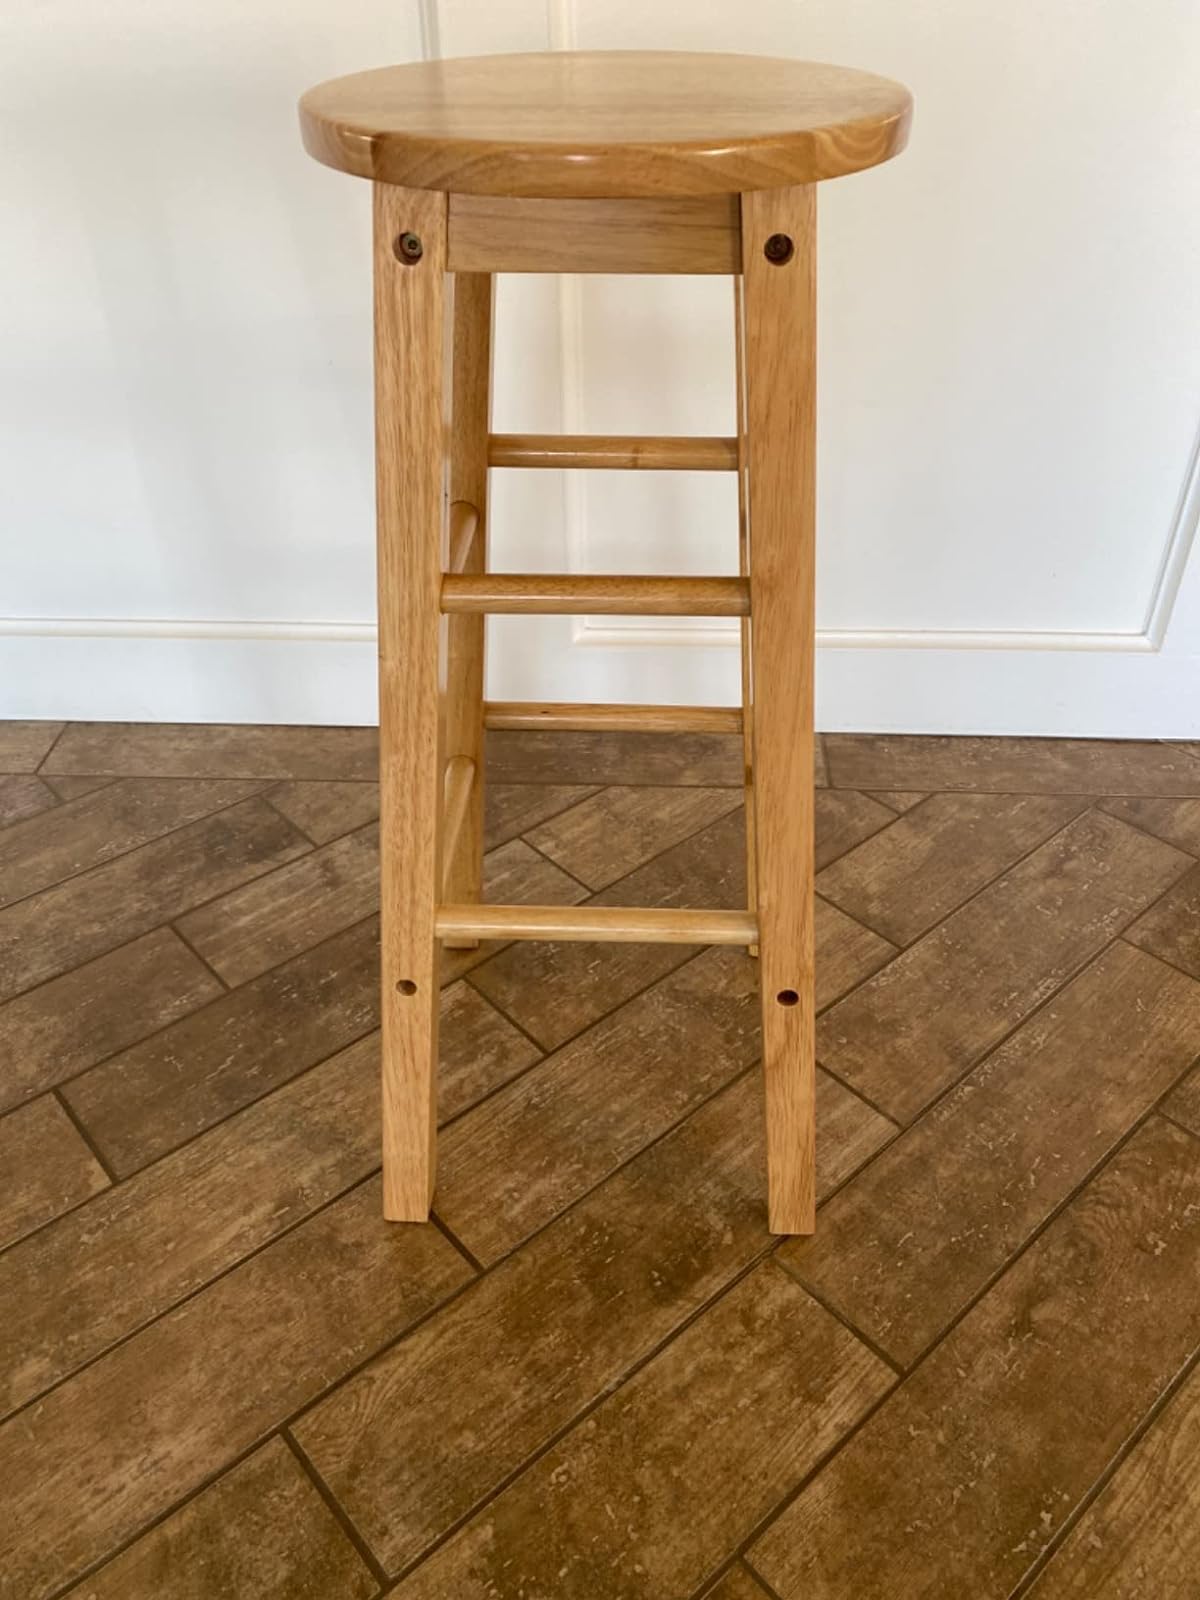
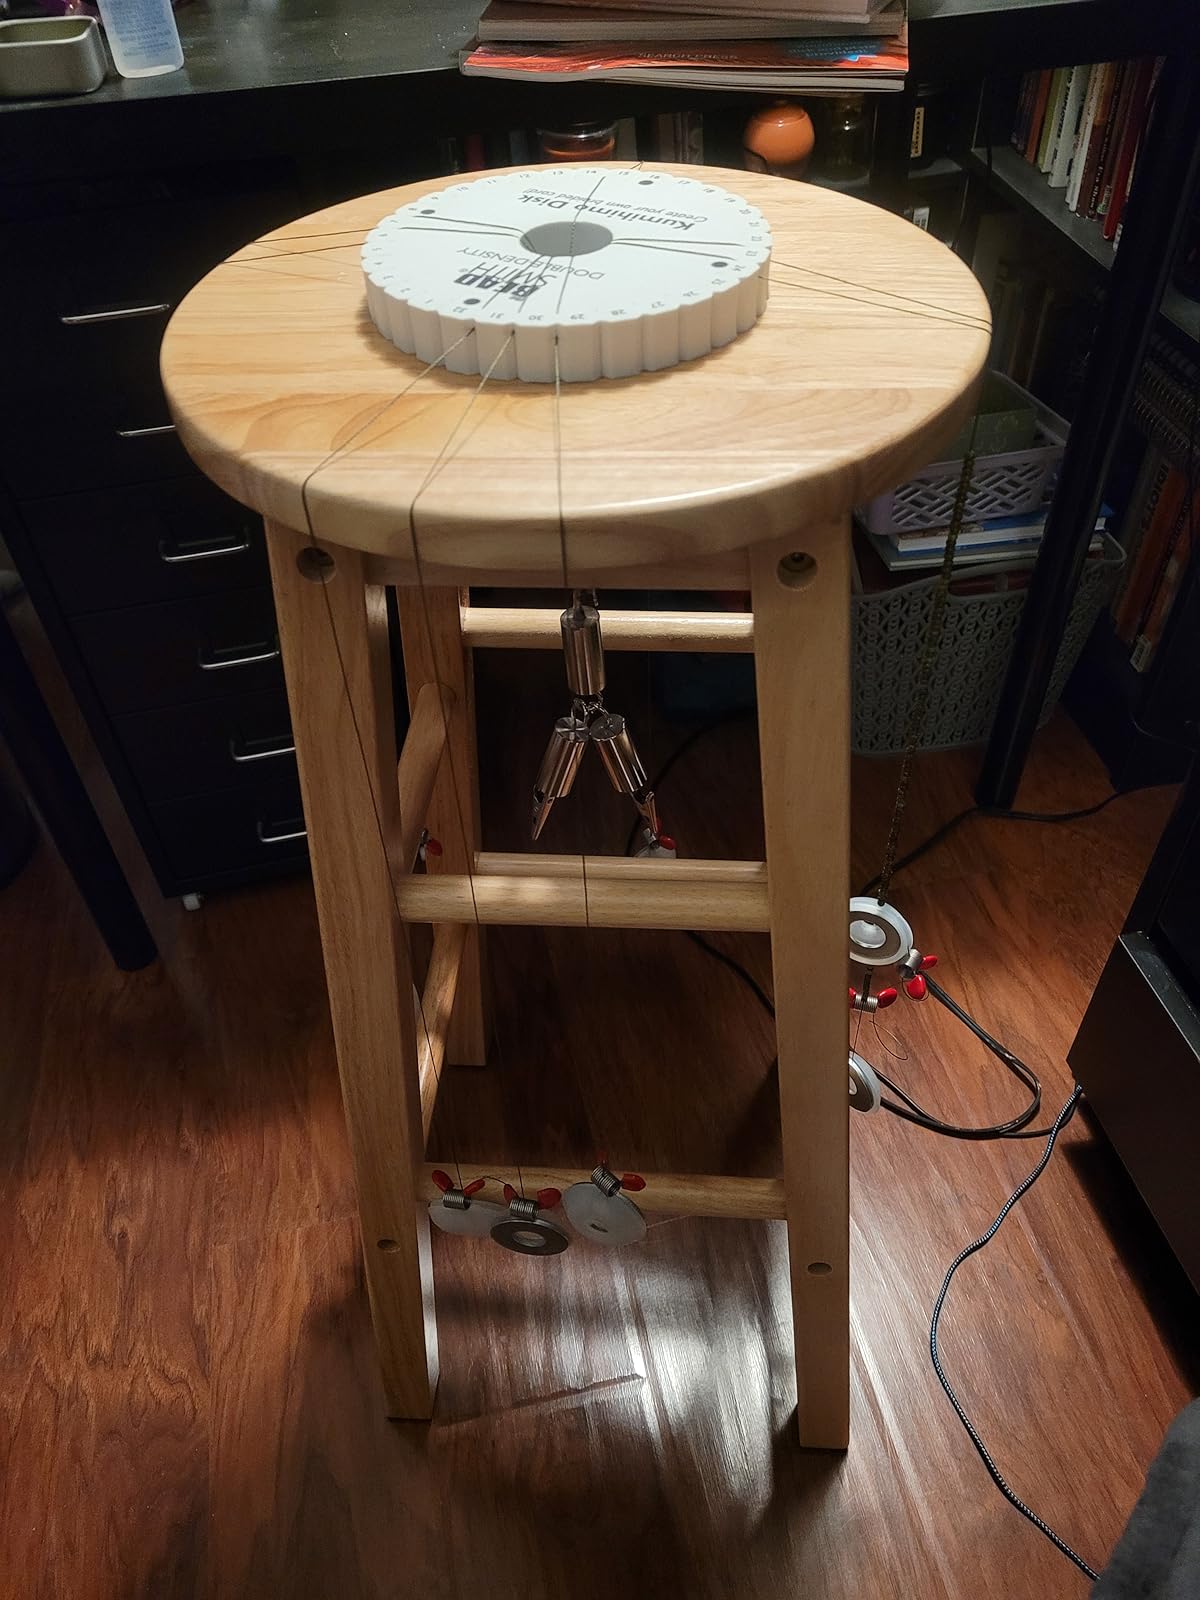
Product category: stool
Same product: yes